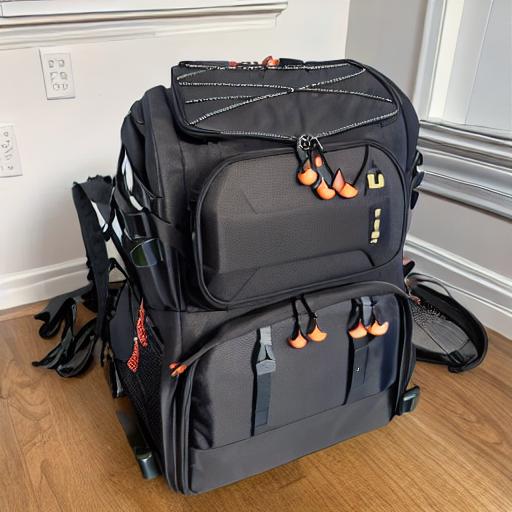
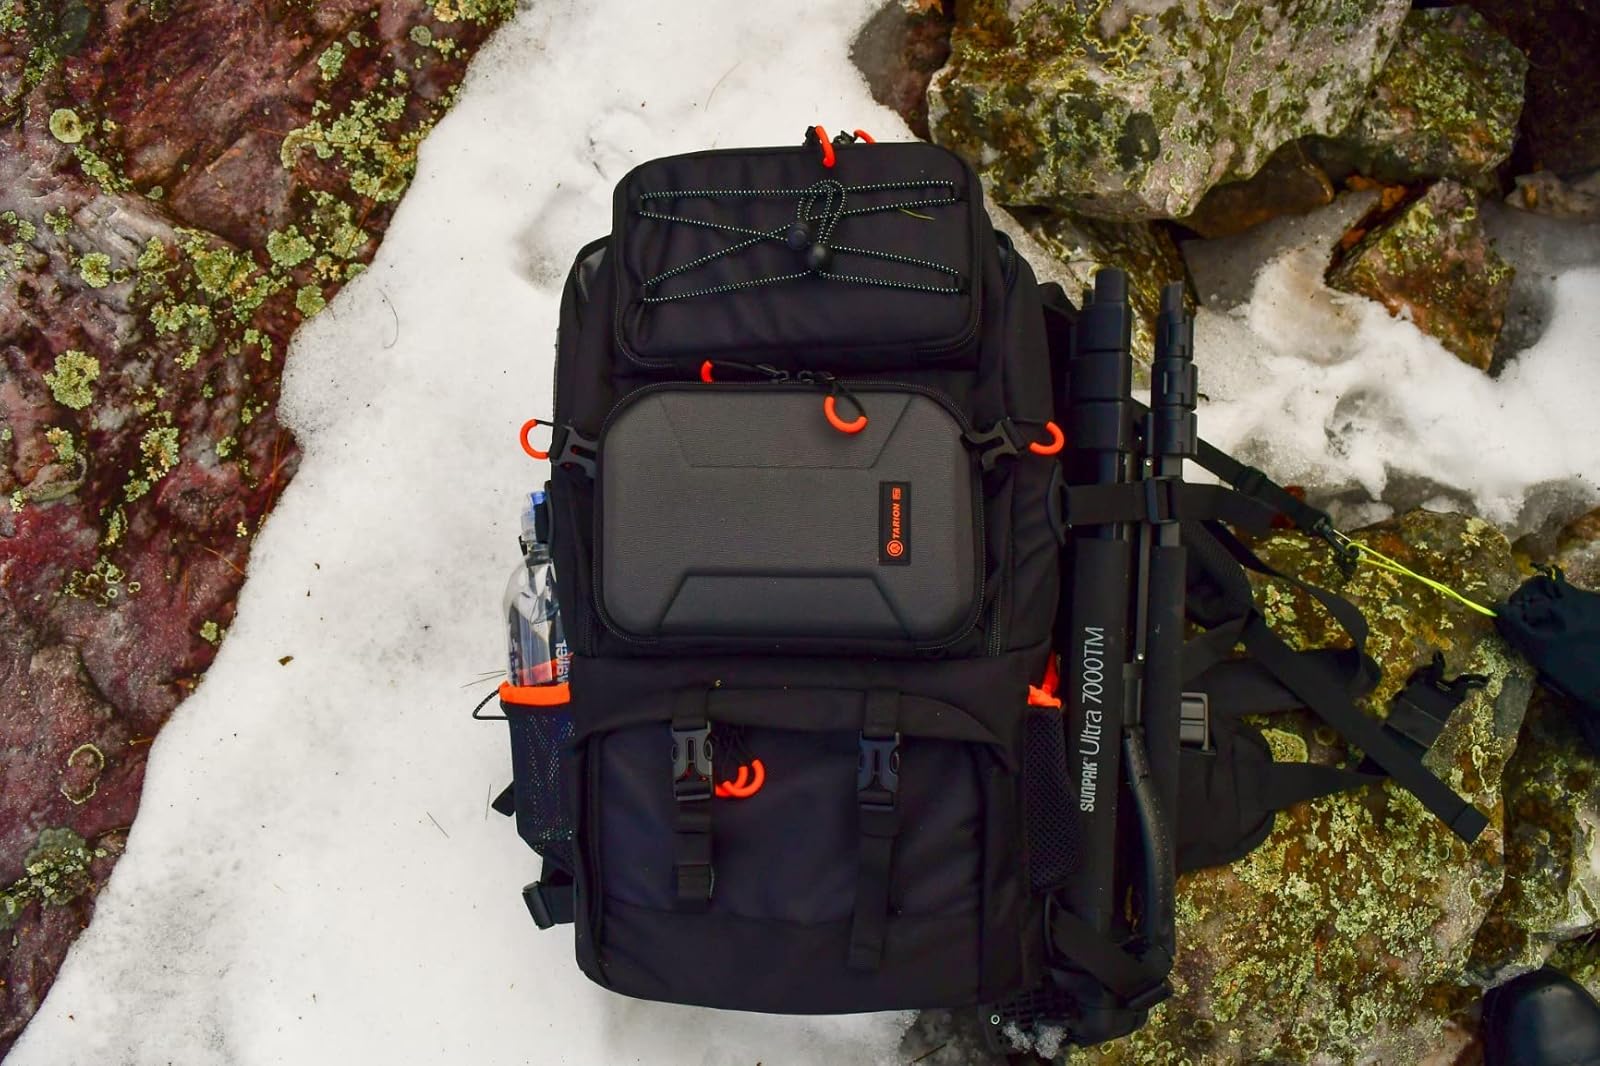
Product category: bag
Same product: no